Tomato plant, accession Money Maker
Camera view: bottom (45 deg); turntable rotation: 180 degrees
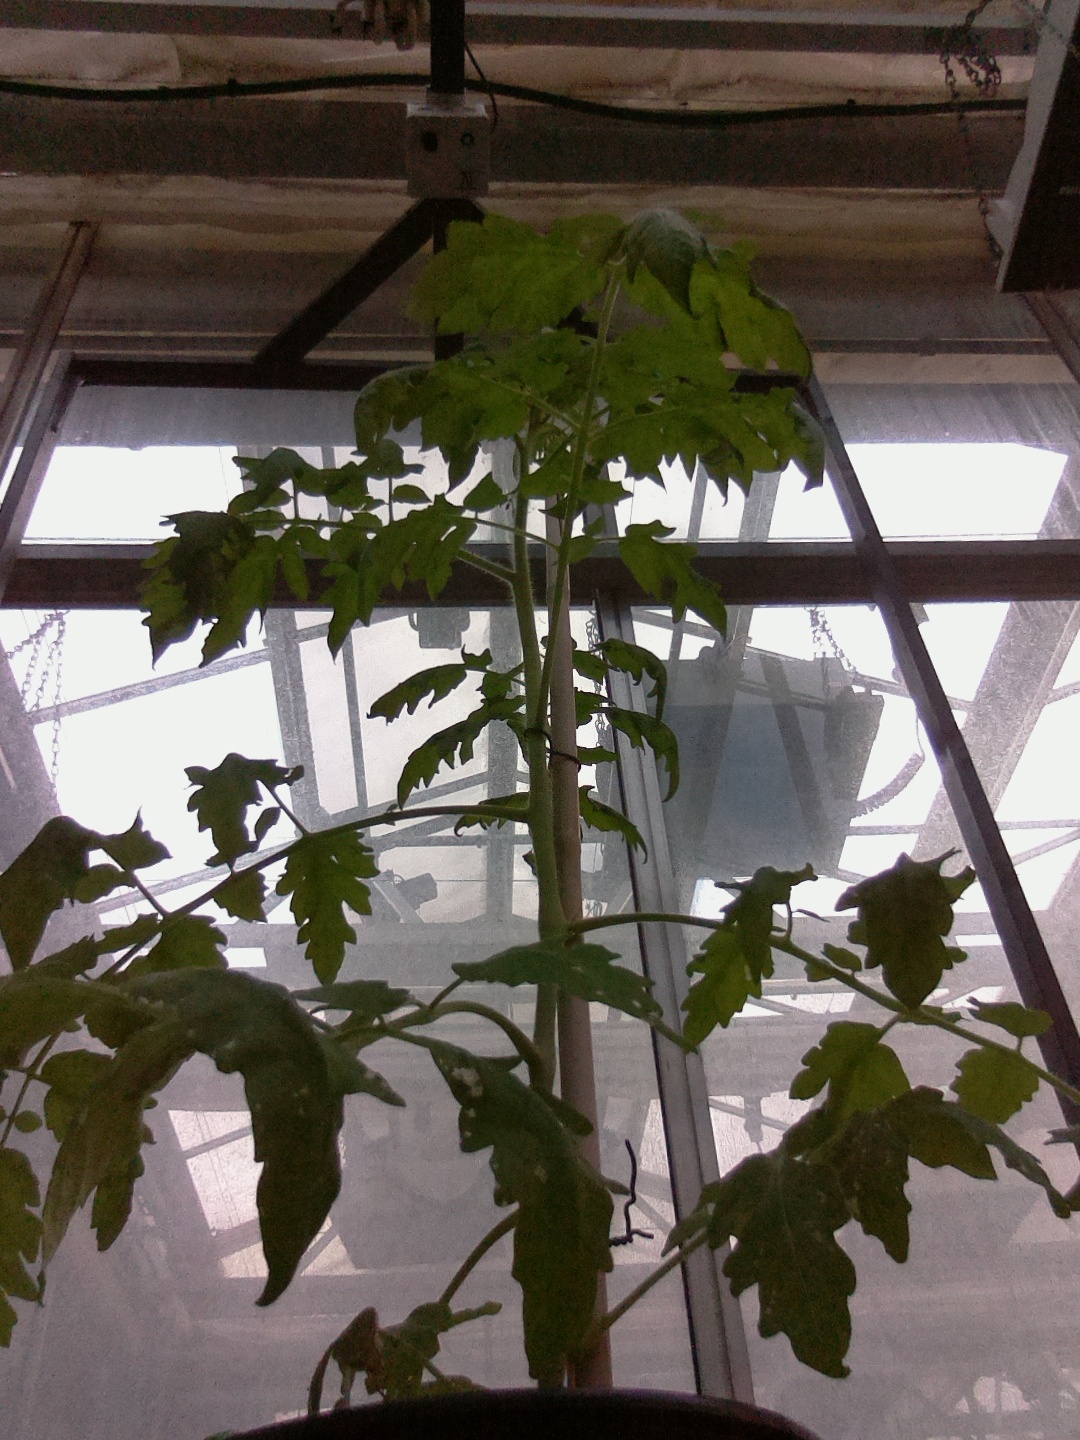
BBCH growth stage 53: 3 inflorescences visible